Azov Brigade

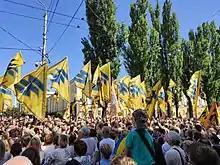
A march of Azov veterans and supporters in Kyiv, 2019

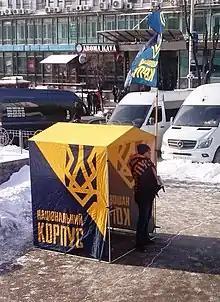
A National Corps campaign booth during the 2019 Ukrainian parliamentary election

The Azov Battalion has created its own civilian political movement, collectively known as the "Azov movement", made up of an umbrella of organizations formed by former Azov veterans or groups linked to Azov, and with roots in the ultranationalist paramilitary Patriot of Ukraine group led by Azov founder Andriy Biletsky and the associated far right Social-National Assembly. According to Radio Free Europe in 2018, the Azov movement "considers close allies" several far-right organisations around the world, like CasaPound, Golden Dawn, Szturmowcy, National Democratic Party of Germany and Alternative for Germany.